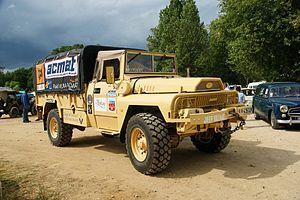
Camion militaire ACMAT VLRA (Véhicule Léger de Reconnaissance et d'Appui) produit par la société française ACMAT ( les Ateliers de Constructions Mécanique de l'Atlantique) implantée au Point-Du-Jour à Saint Nazaire. Vu lors de La Locomotion en fête à La Ferté Alais (2009).